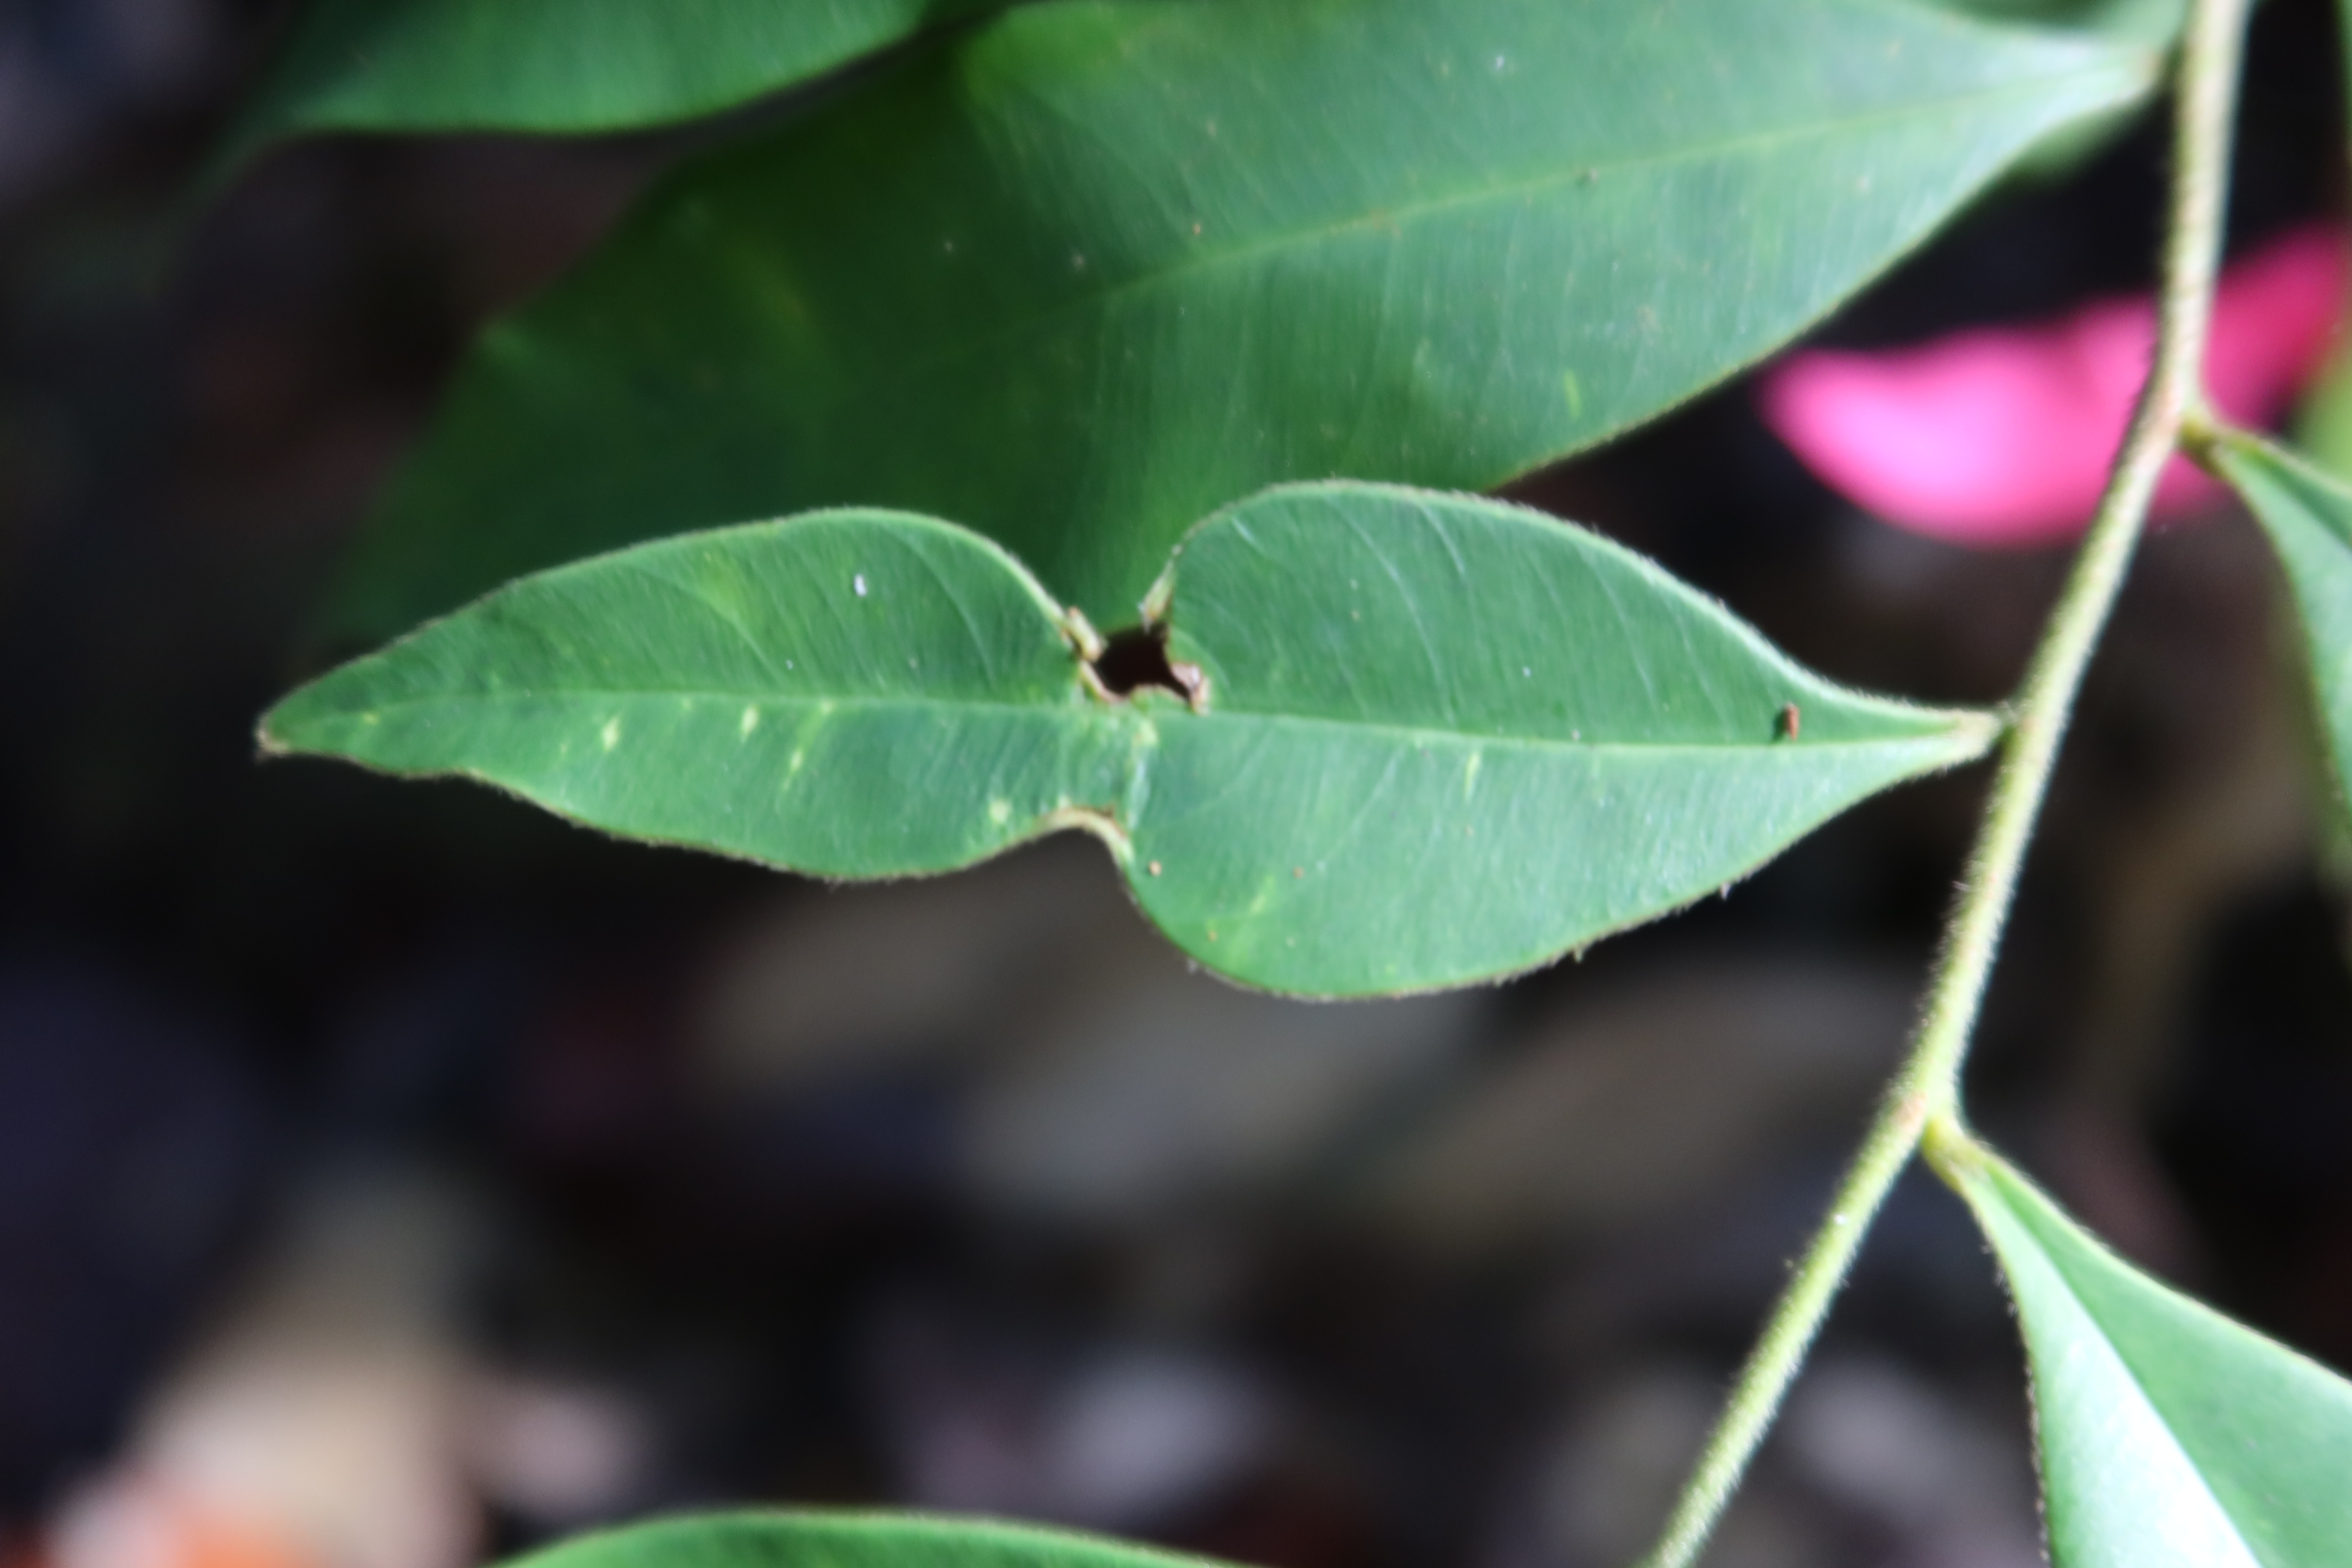
Label: Mosaic Viruses